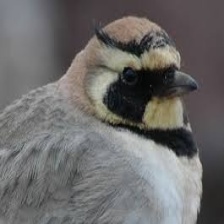
Species: HORNED LARK
Scientific name: EREMOPHILA ALPESTRIS